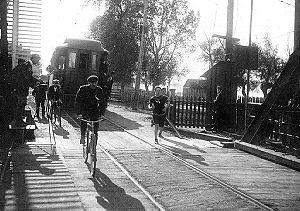
La Around the Bay Road Race est la plus ancienne course de fond en Amérique du Nord, organisée à Hamilton, Ontario, depuis 1894. La distance courue est de 30 km et donc plus faible que celle d'un marathon. Elle est également connue sous le nom de Billy Sherring Memorial Road Race ou 30K Around The Bay.